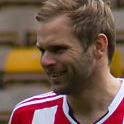
Age: 33